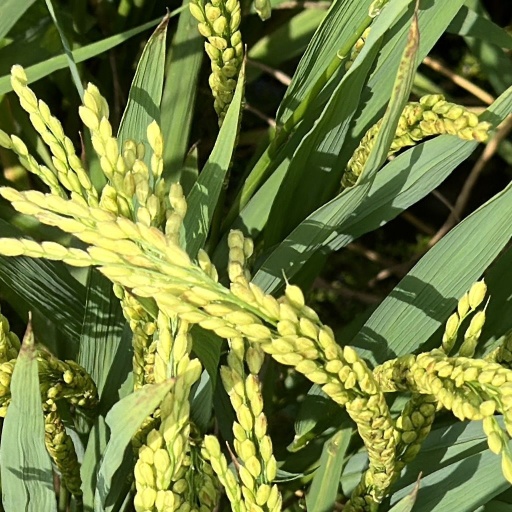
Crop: rice